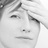
Emotion: neutral